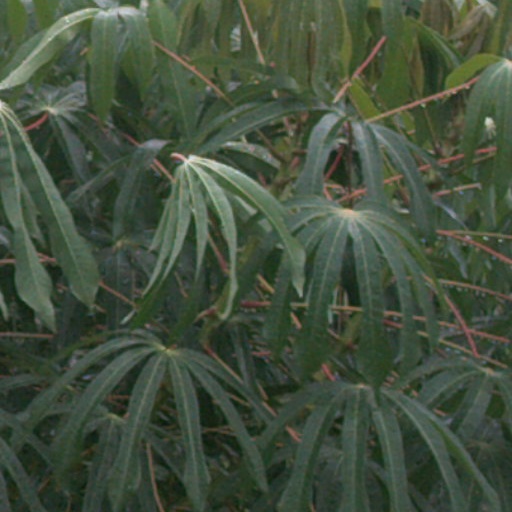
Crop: cassava